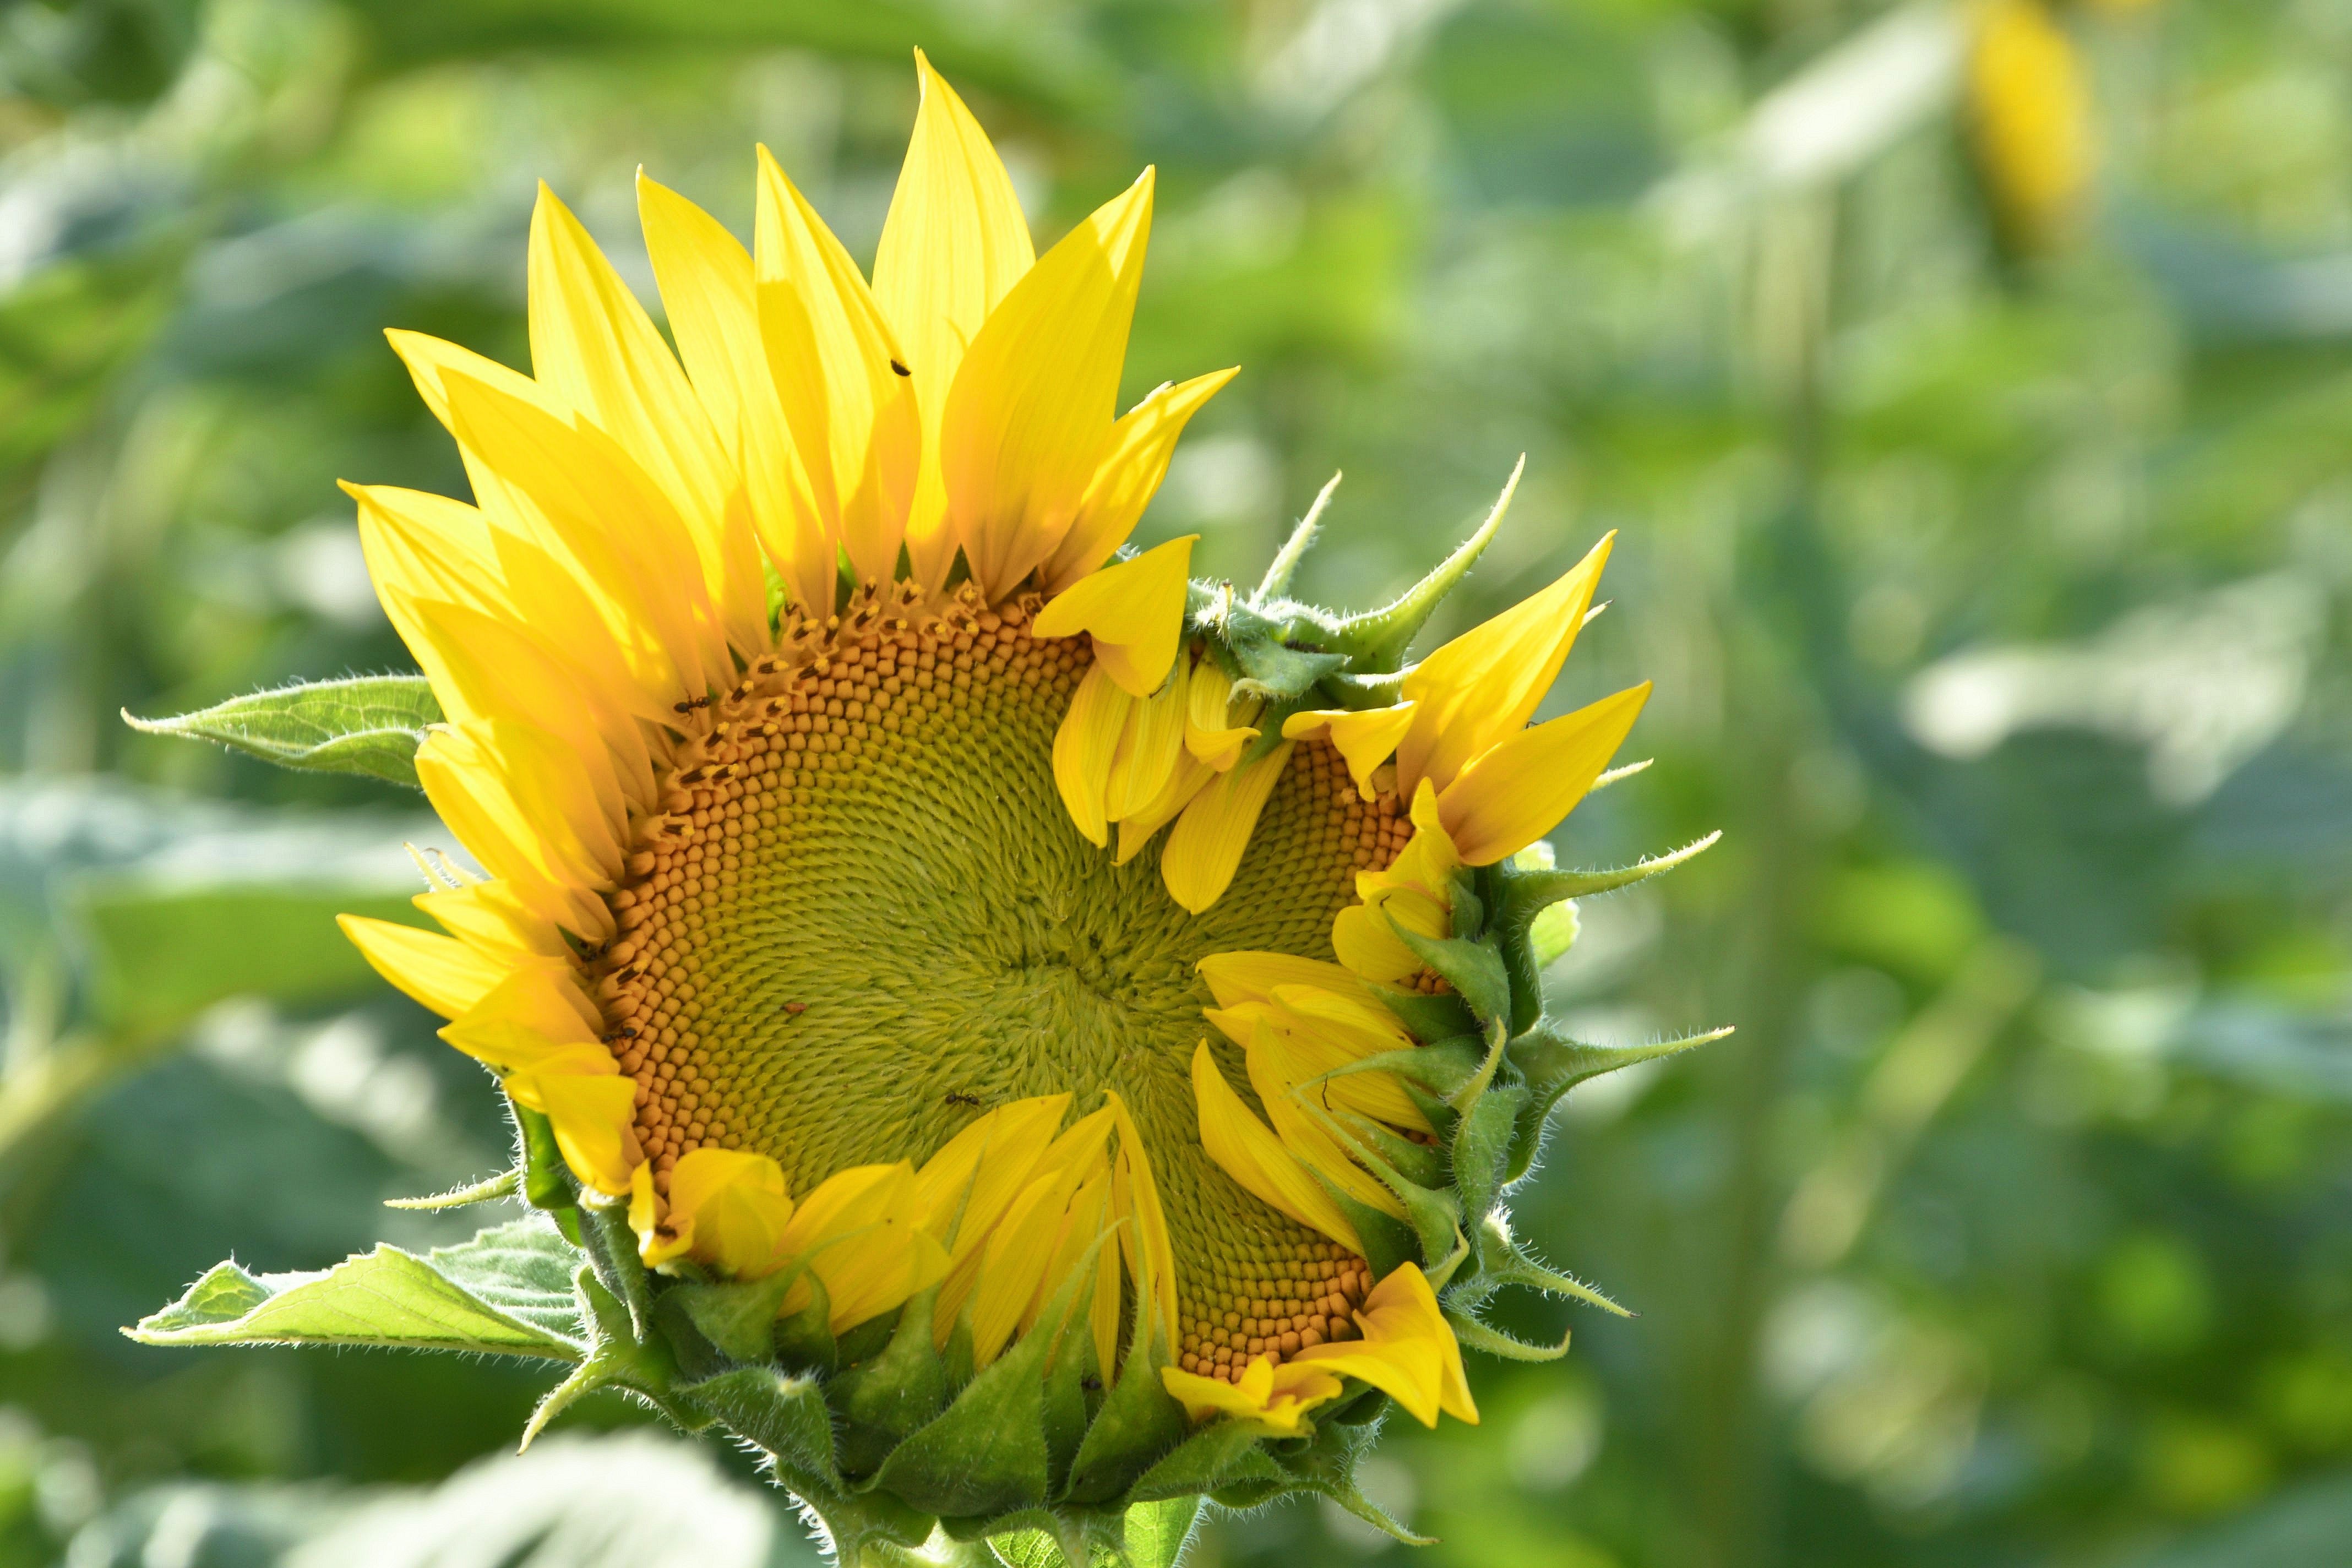
plant, field, flower, summer, insect, botany, yellow, flora, sunflower, wildflower, bright, helianthus, sun flower, bud, nectar, macro photography, going up, flowering plant, daisy family, sunflower seed, annual plant, land plant